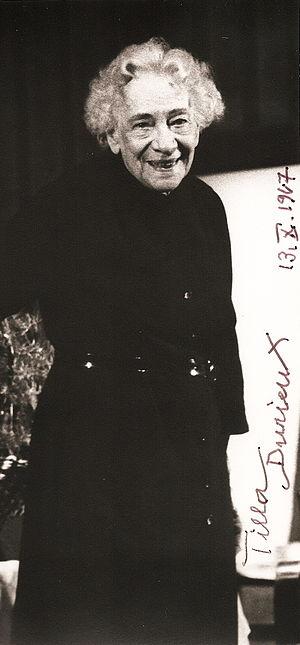
L'actrice Tilla Durieux après la pièce ""Langouste"", 1967"